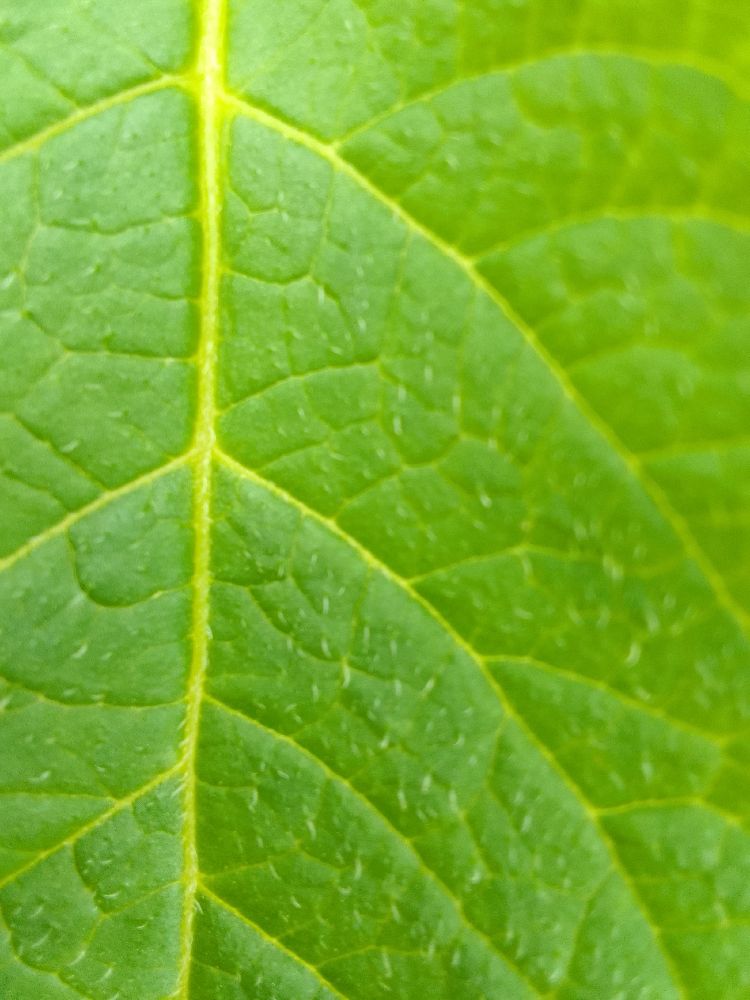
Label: Healthy